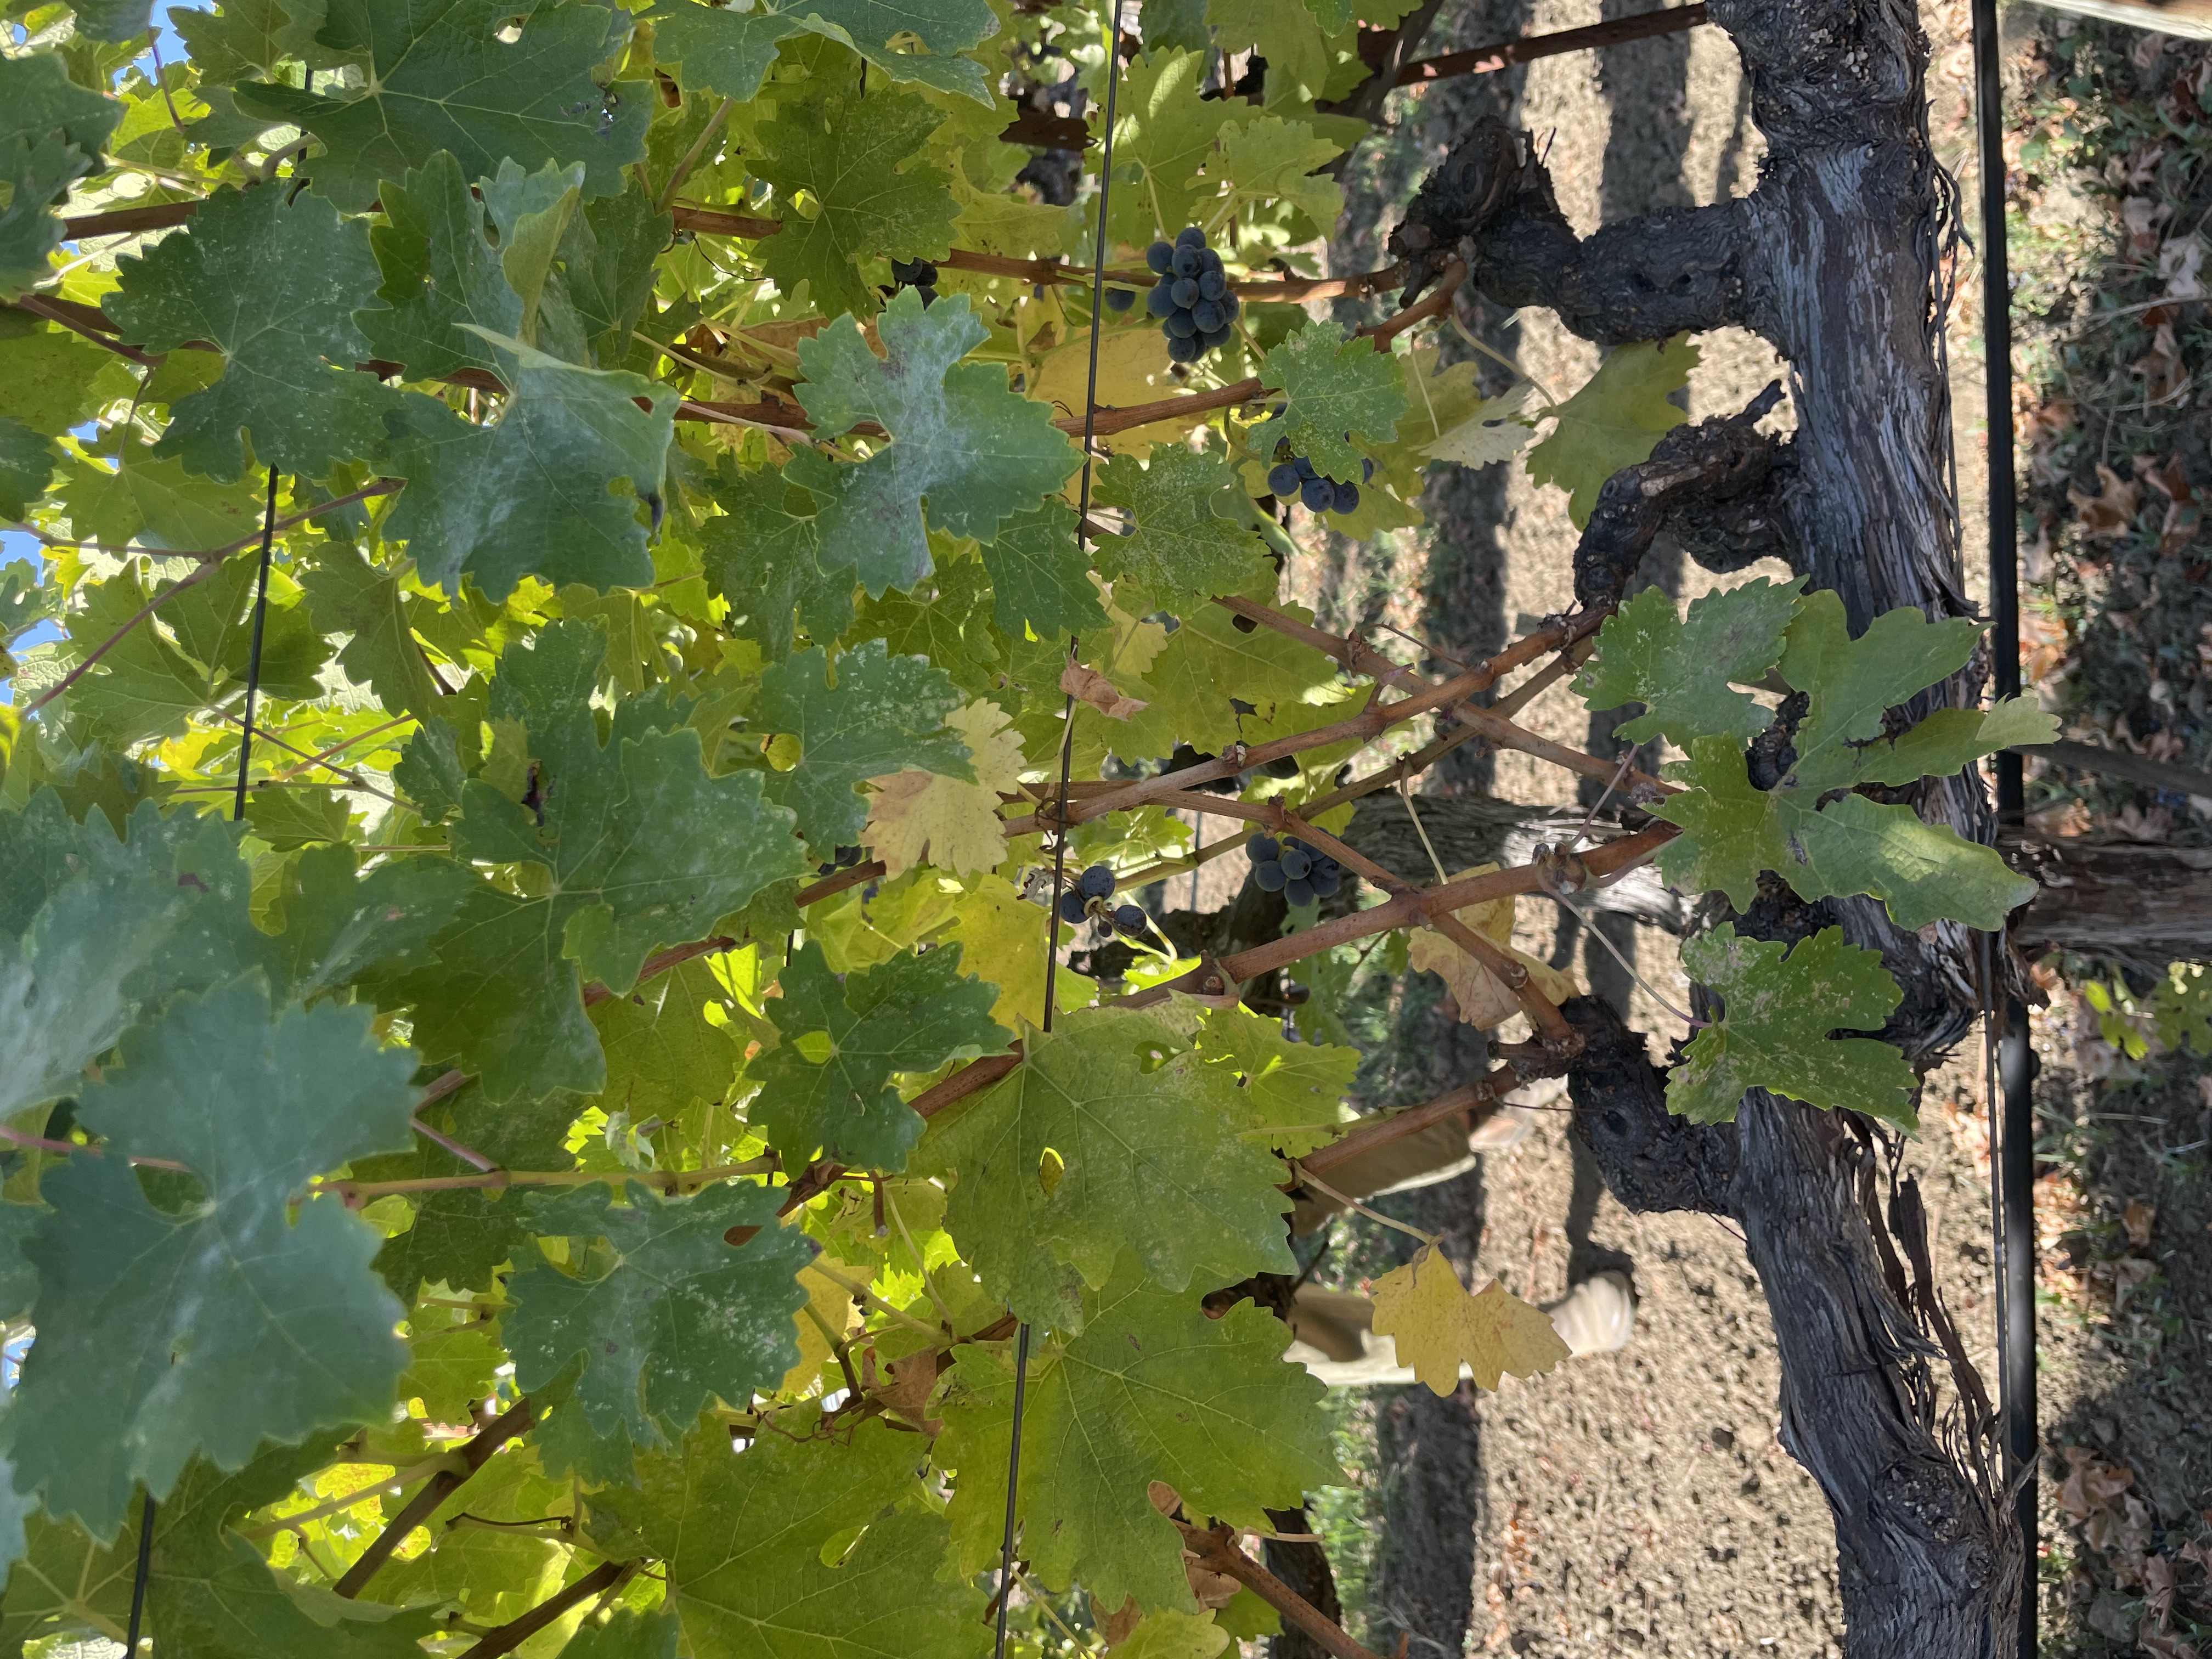
Label: No Virus